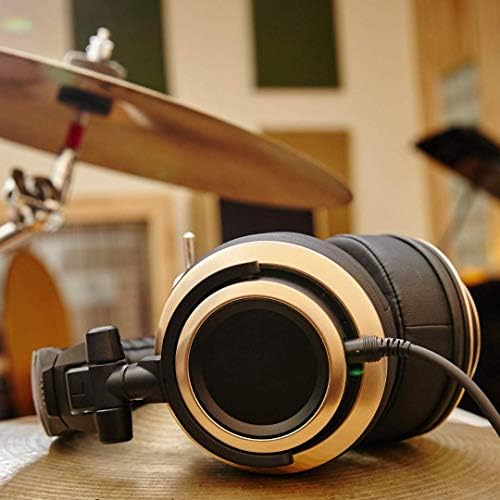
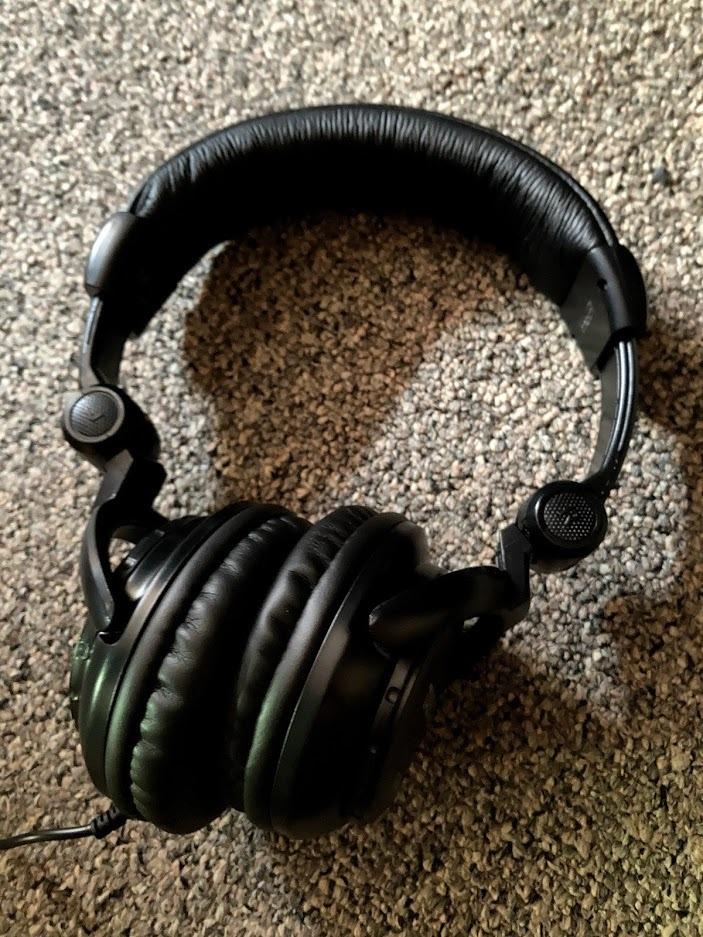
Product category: headphones
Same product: no